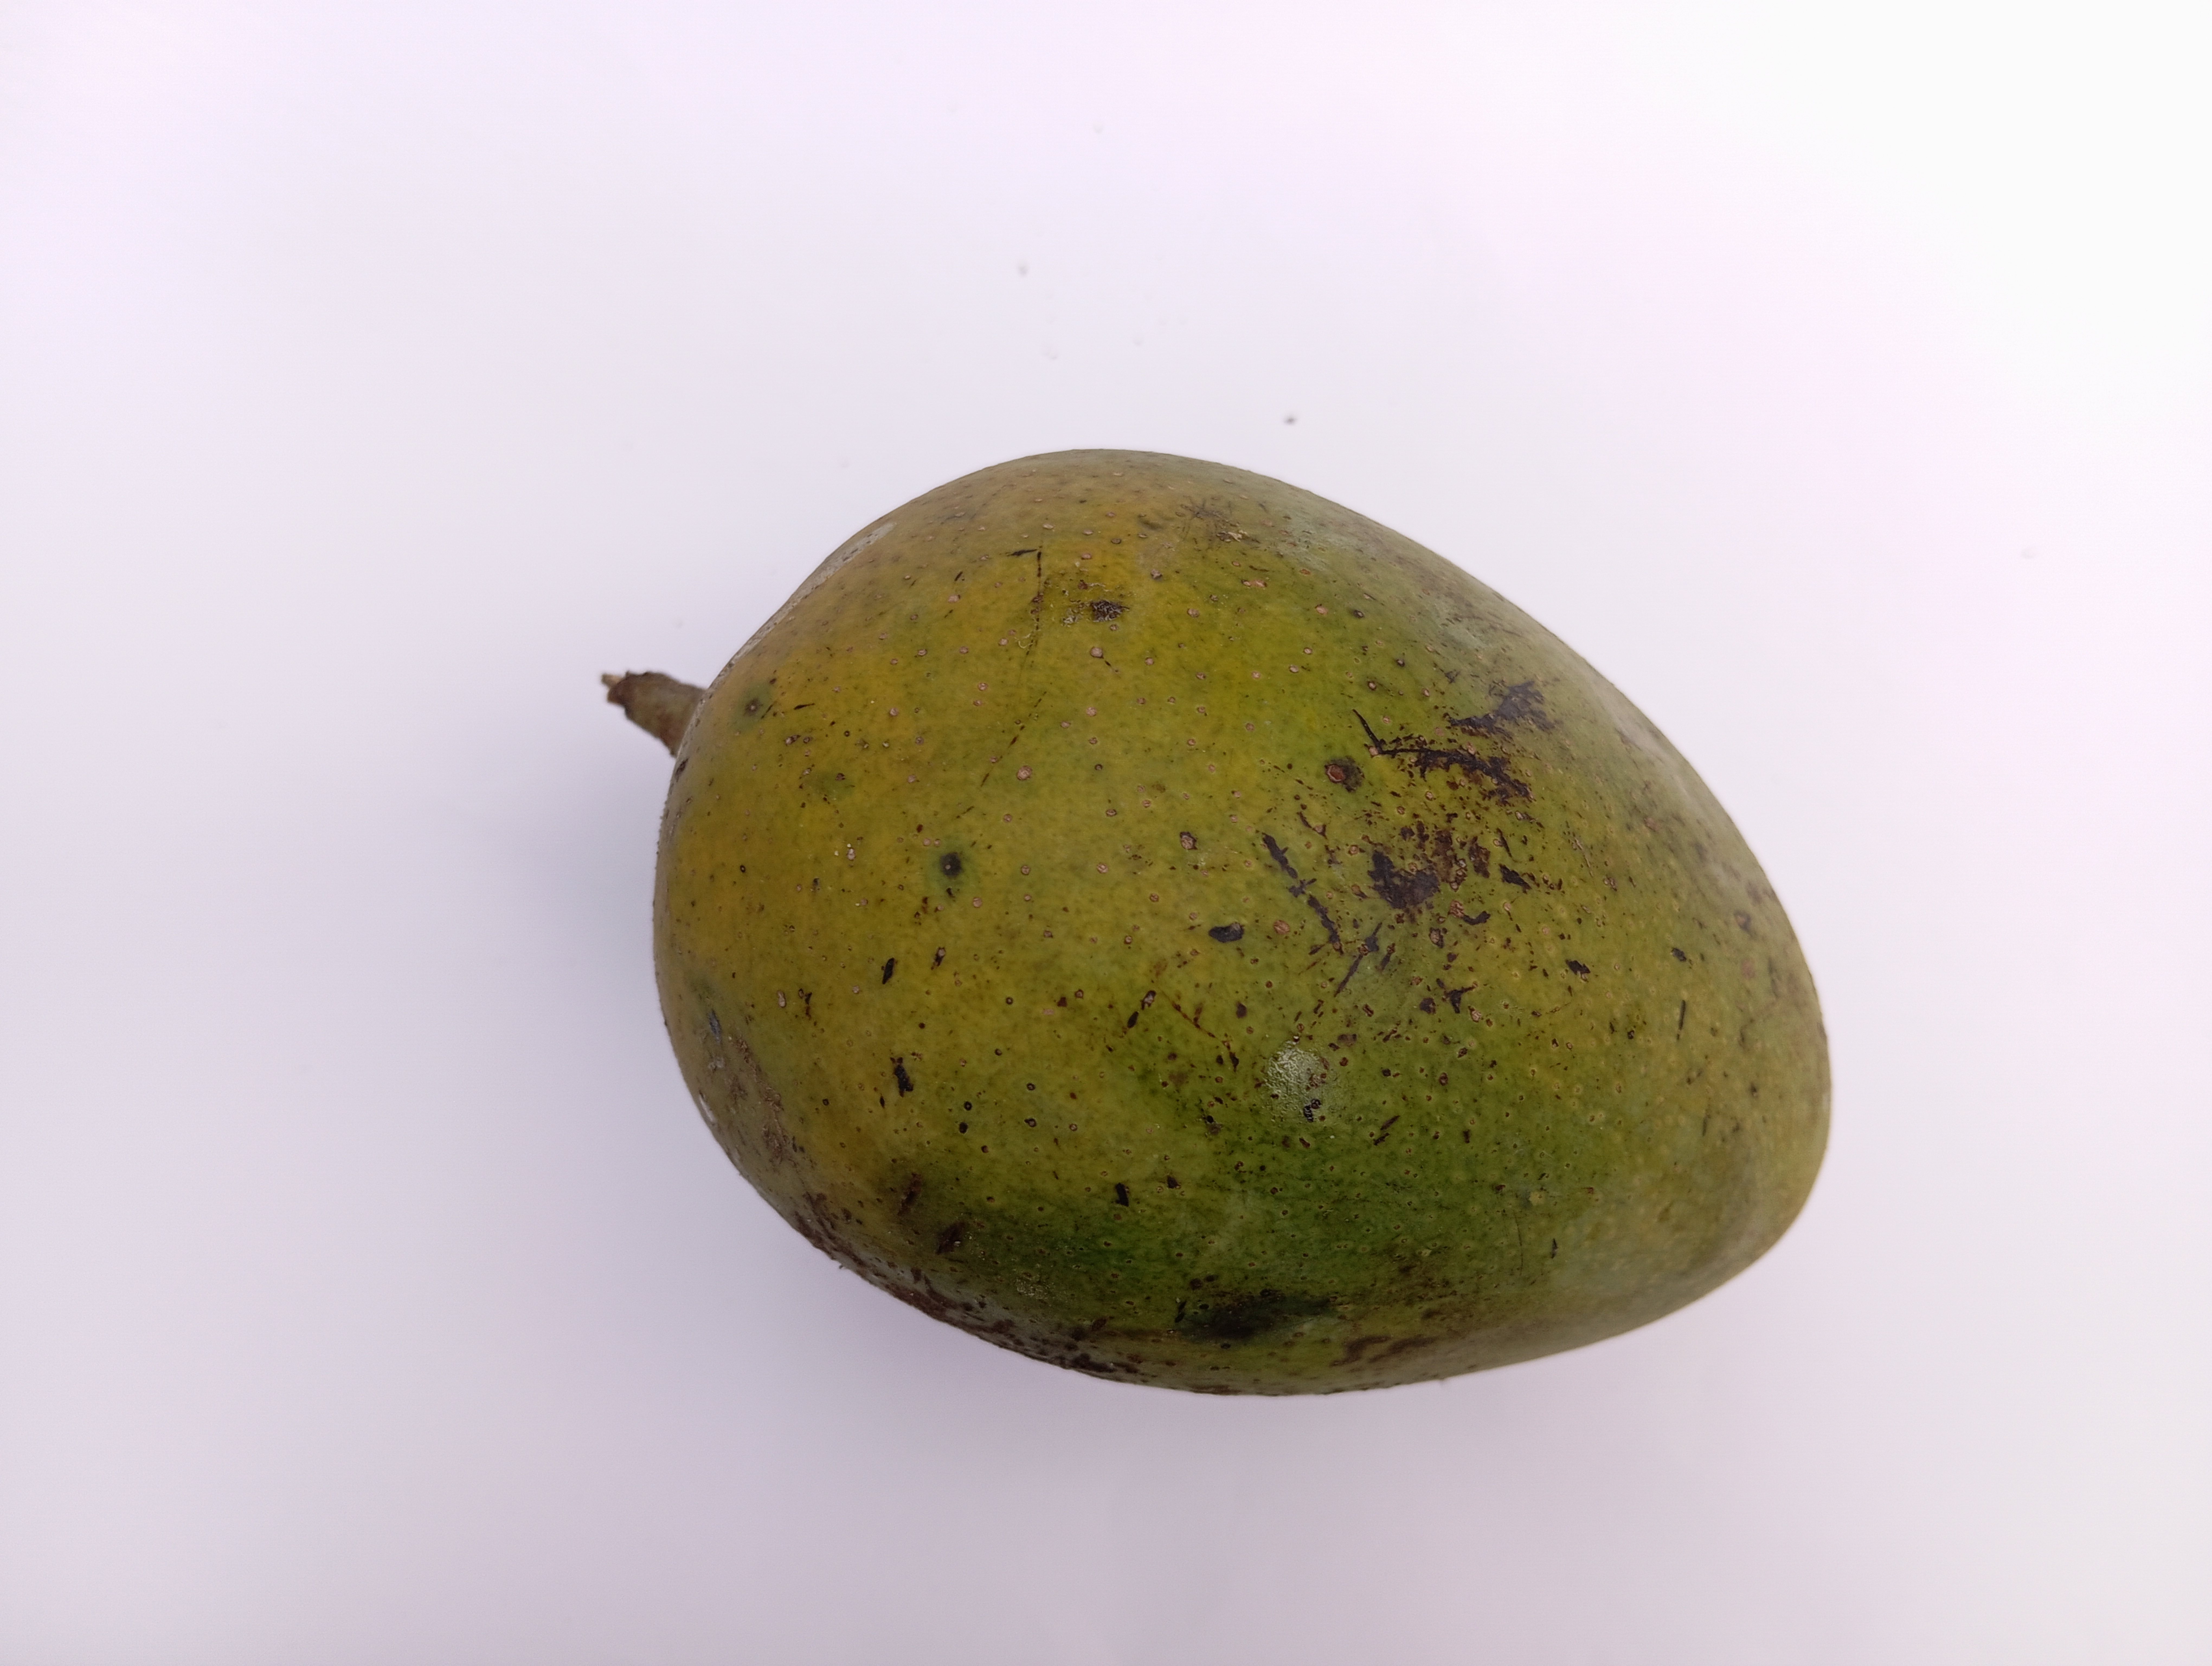
Mango variety: Himsagar